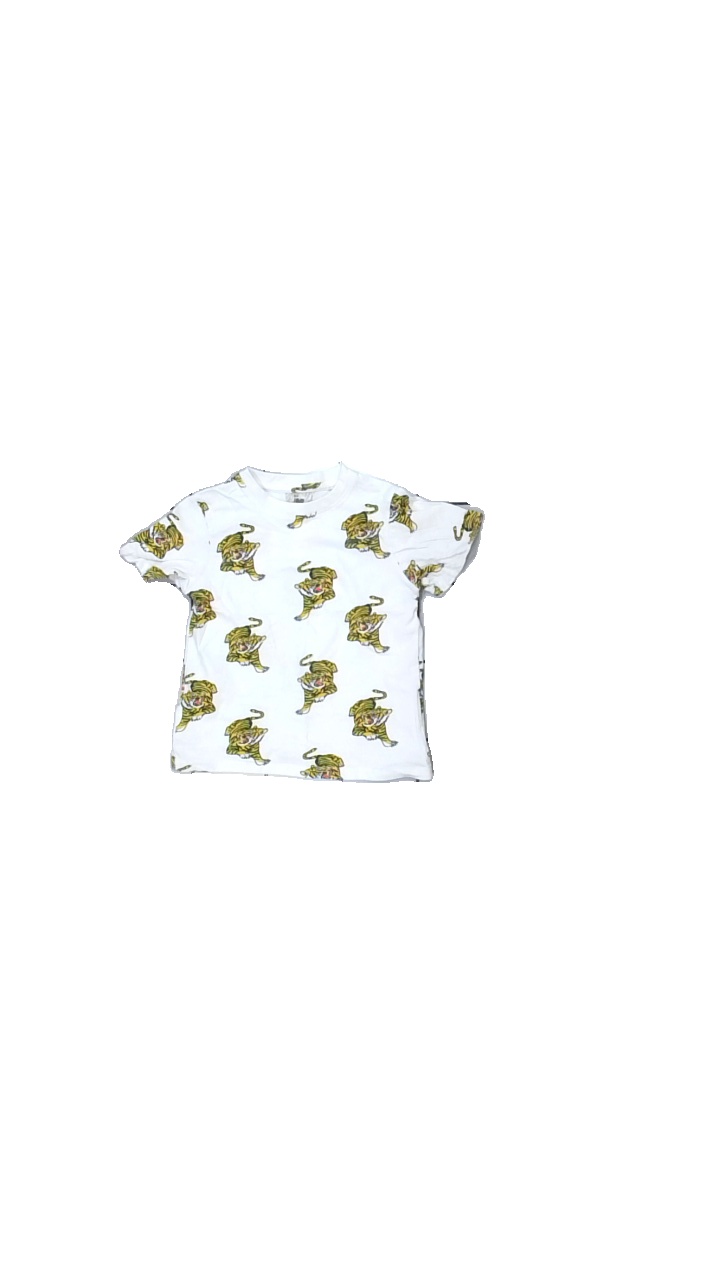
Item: T-shirt (Children)
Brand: Mywear (ica)
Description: t-shirt
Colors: White, Black, Yellow, Red
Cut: C-collar
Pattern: Animal print
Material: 100% bomull
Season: All
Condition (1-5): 2
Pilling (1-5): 3
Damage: smuts fläckar
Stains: Minor
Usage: Export
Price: <50